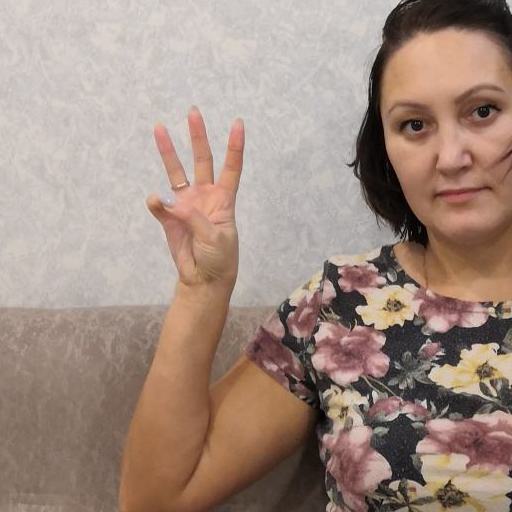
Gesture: three